Croatian art

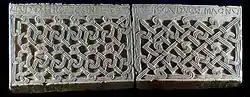
Croatian interlace relief with inscription of king "Držislav", Kapitul in today's Knin, 10th century

By the 3rd century AD, "Salona" was the largest and most important city of Dalmatia, with 40,000 inhabitants. Nearby, the Emperor Diocletian, who was born in Salona, built his retirement palace (in approx 300 AD), one of the largest and most important monuments of late antique architecture. On its pathways, cellars, domes, mausoleums, arcades and courtyards can be seen numerous different art influences from the entire Empire.